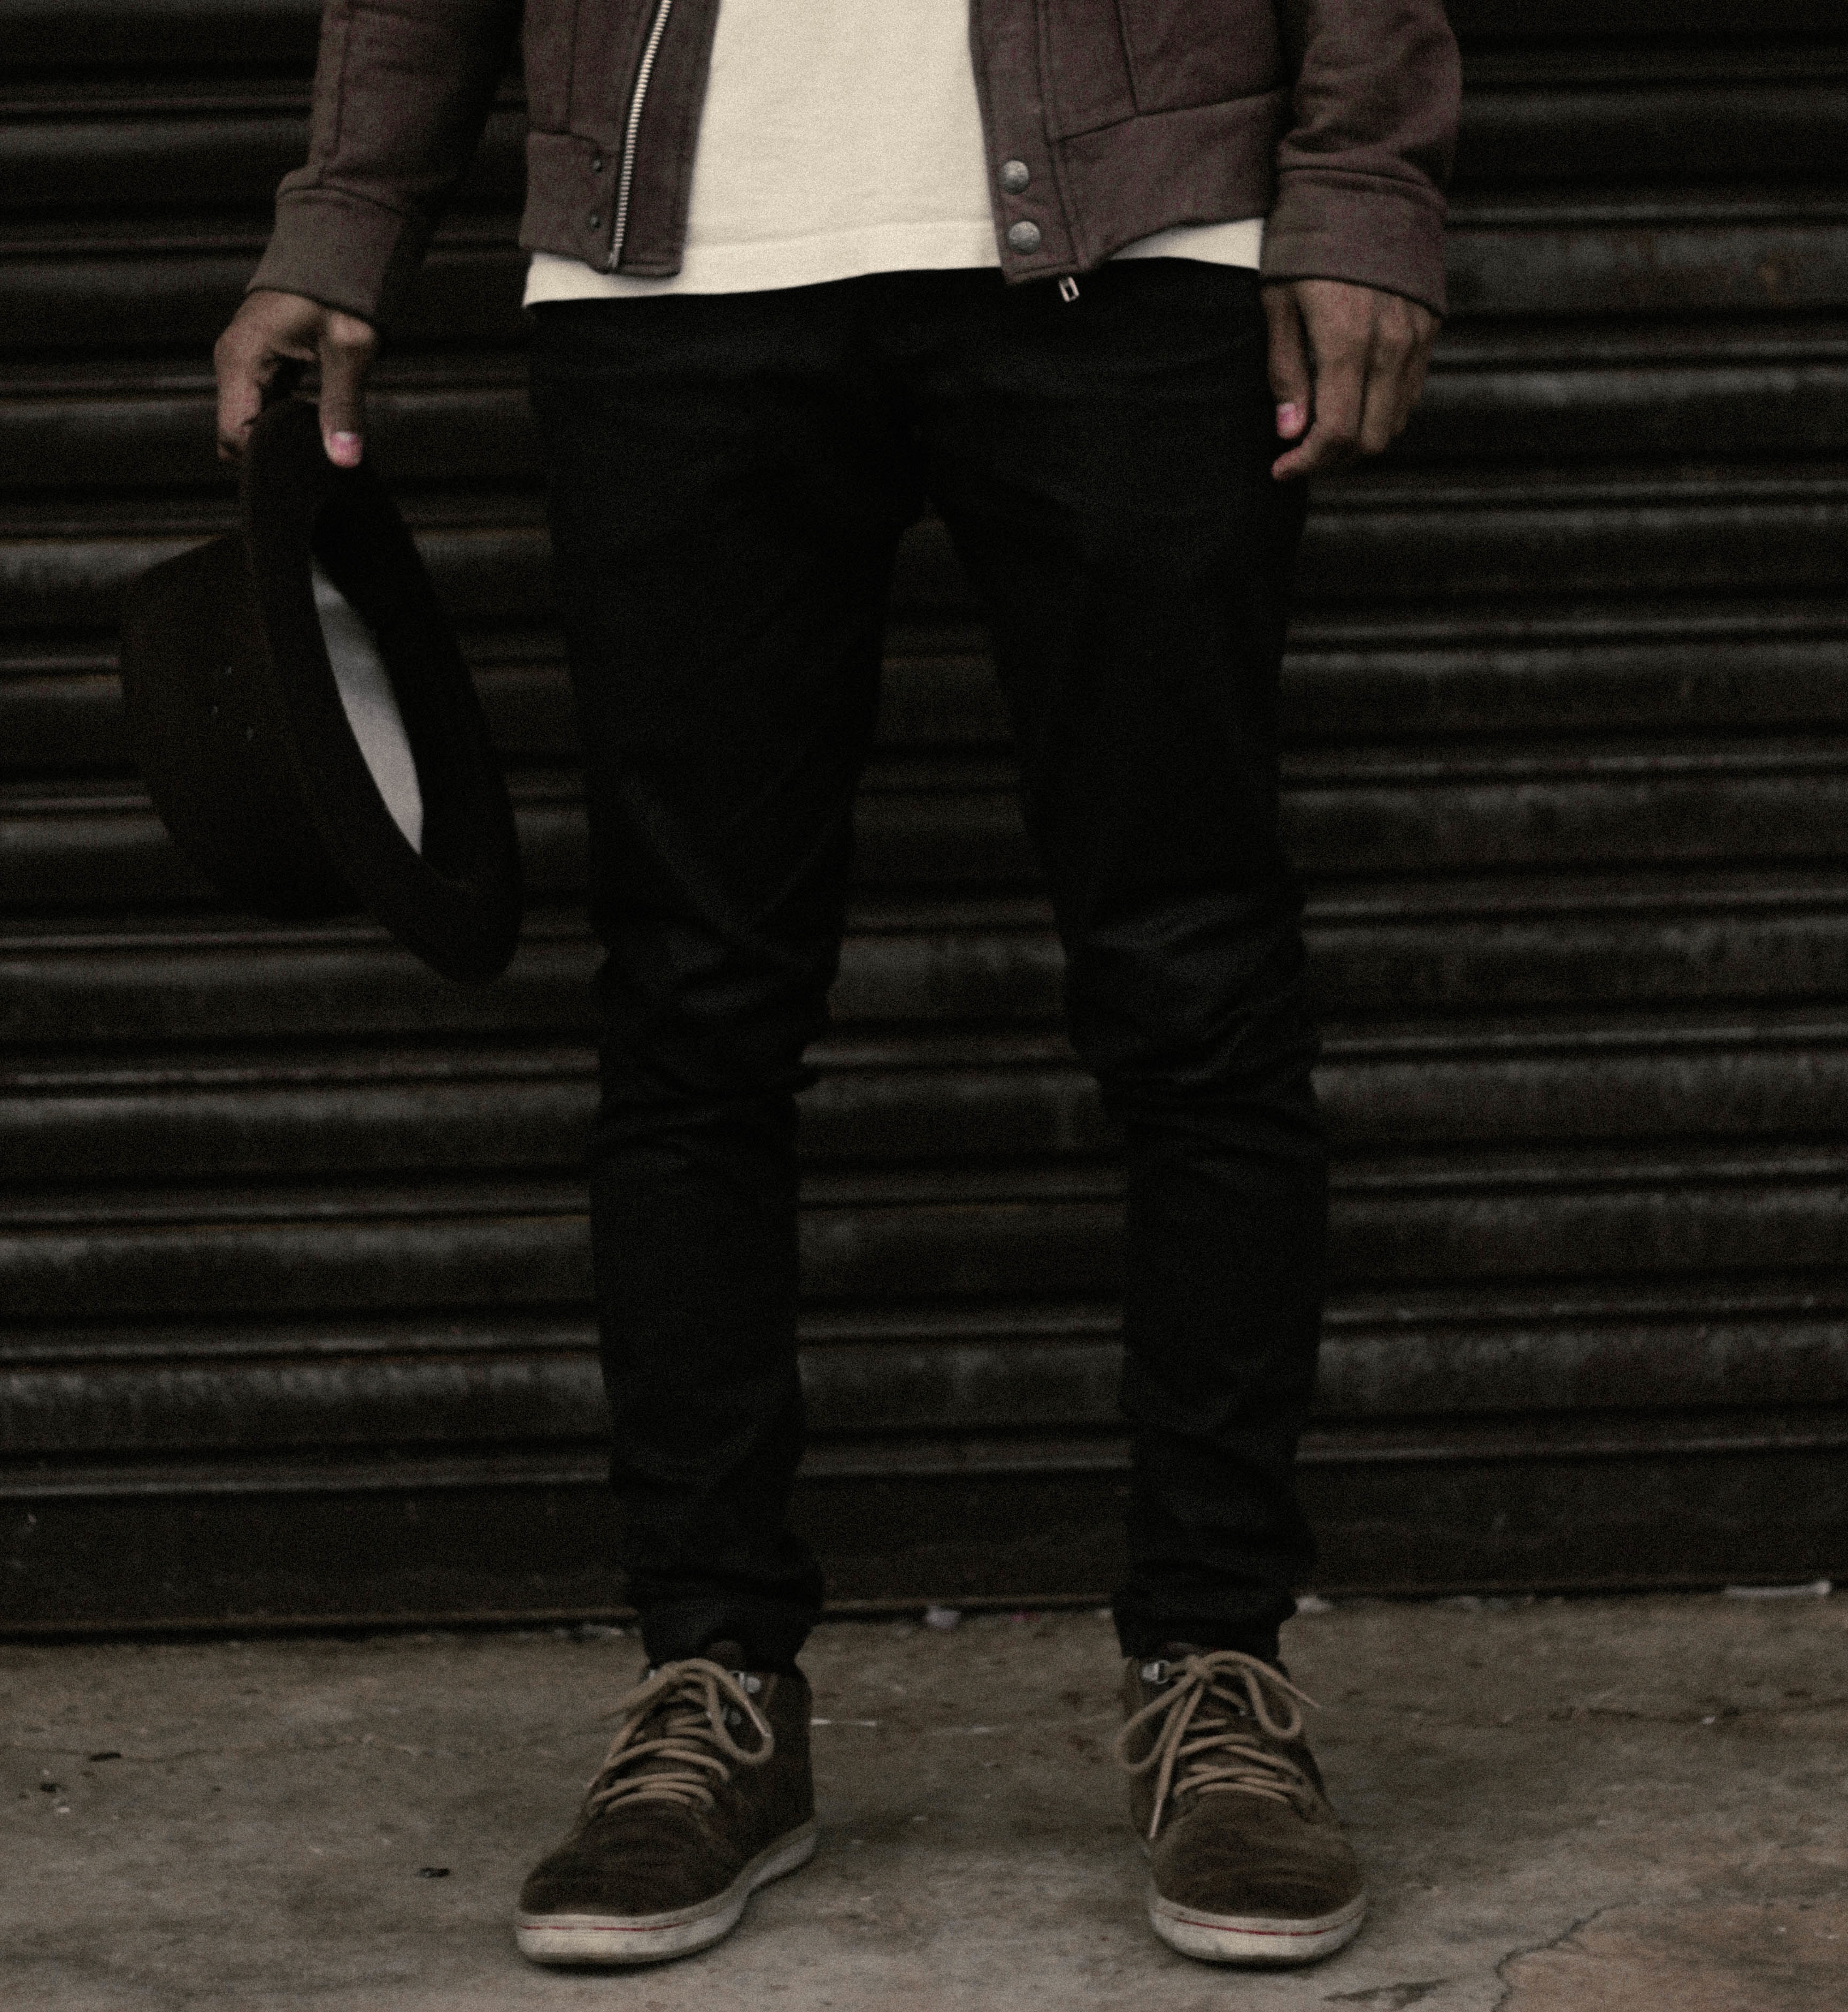
leather, jeans, fashion, clothing, black, textile, footwear